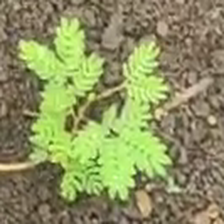
Weed species: Dwarf_cassia_(Chamaecrista pumila)